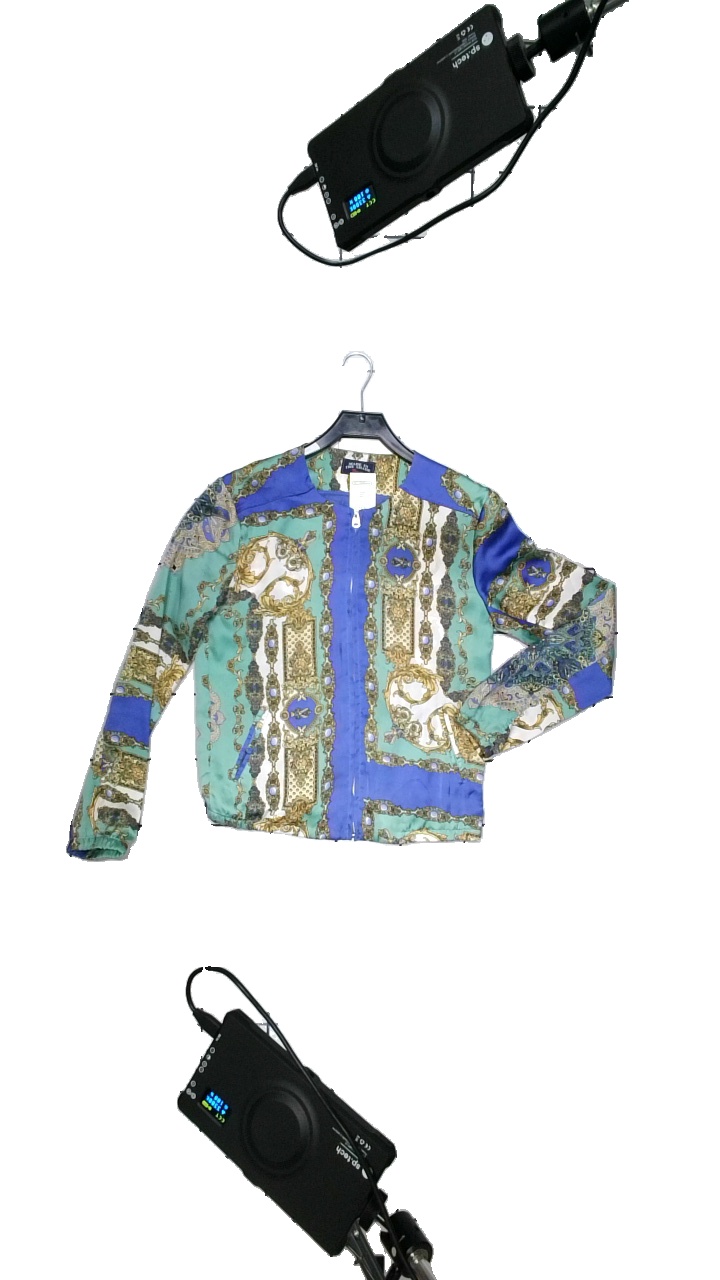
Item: Blouse (Ladies)
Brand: Made In The Shade
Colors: Blue, Multicolor, Green
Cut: Regular
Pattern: Other
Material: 100%Polyester
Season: Summer
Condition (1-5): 3
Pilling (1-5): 3
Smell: Minor
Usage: Reuse
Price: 100-150